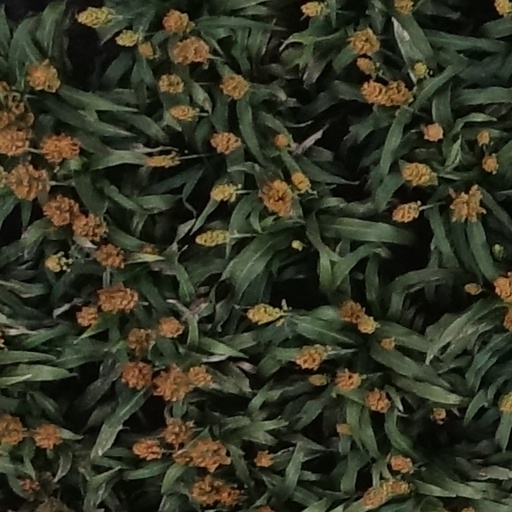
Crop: sorghum